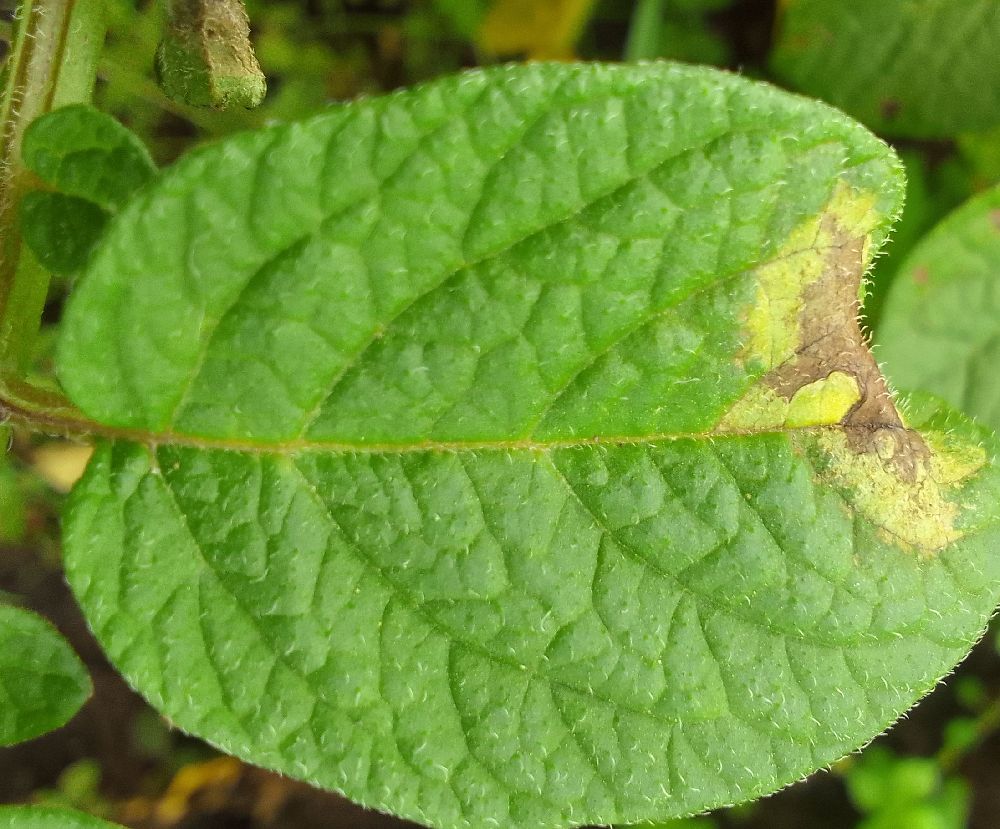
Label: Late blight